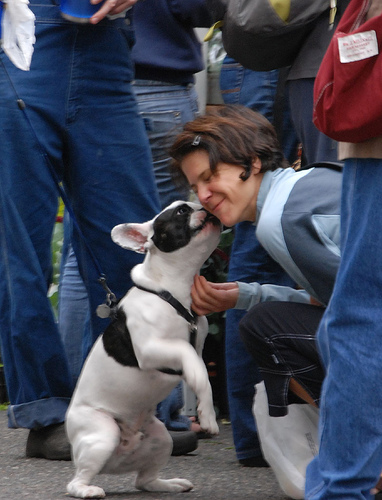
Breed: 1121-n000002-French_bulldog